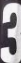
Number: 3